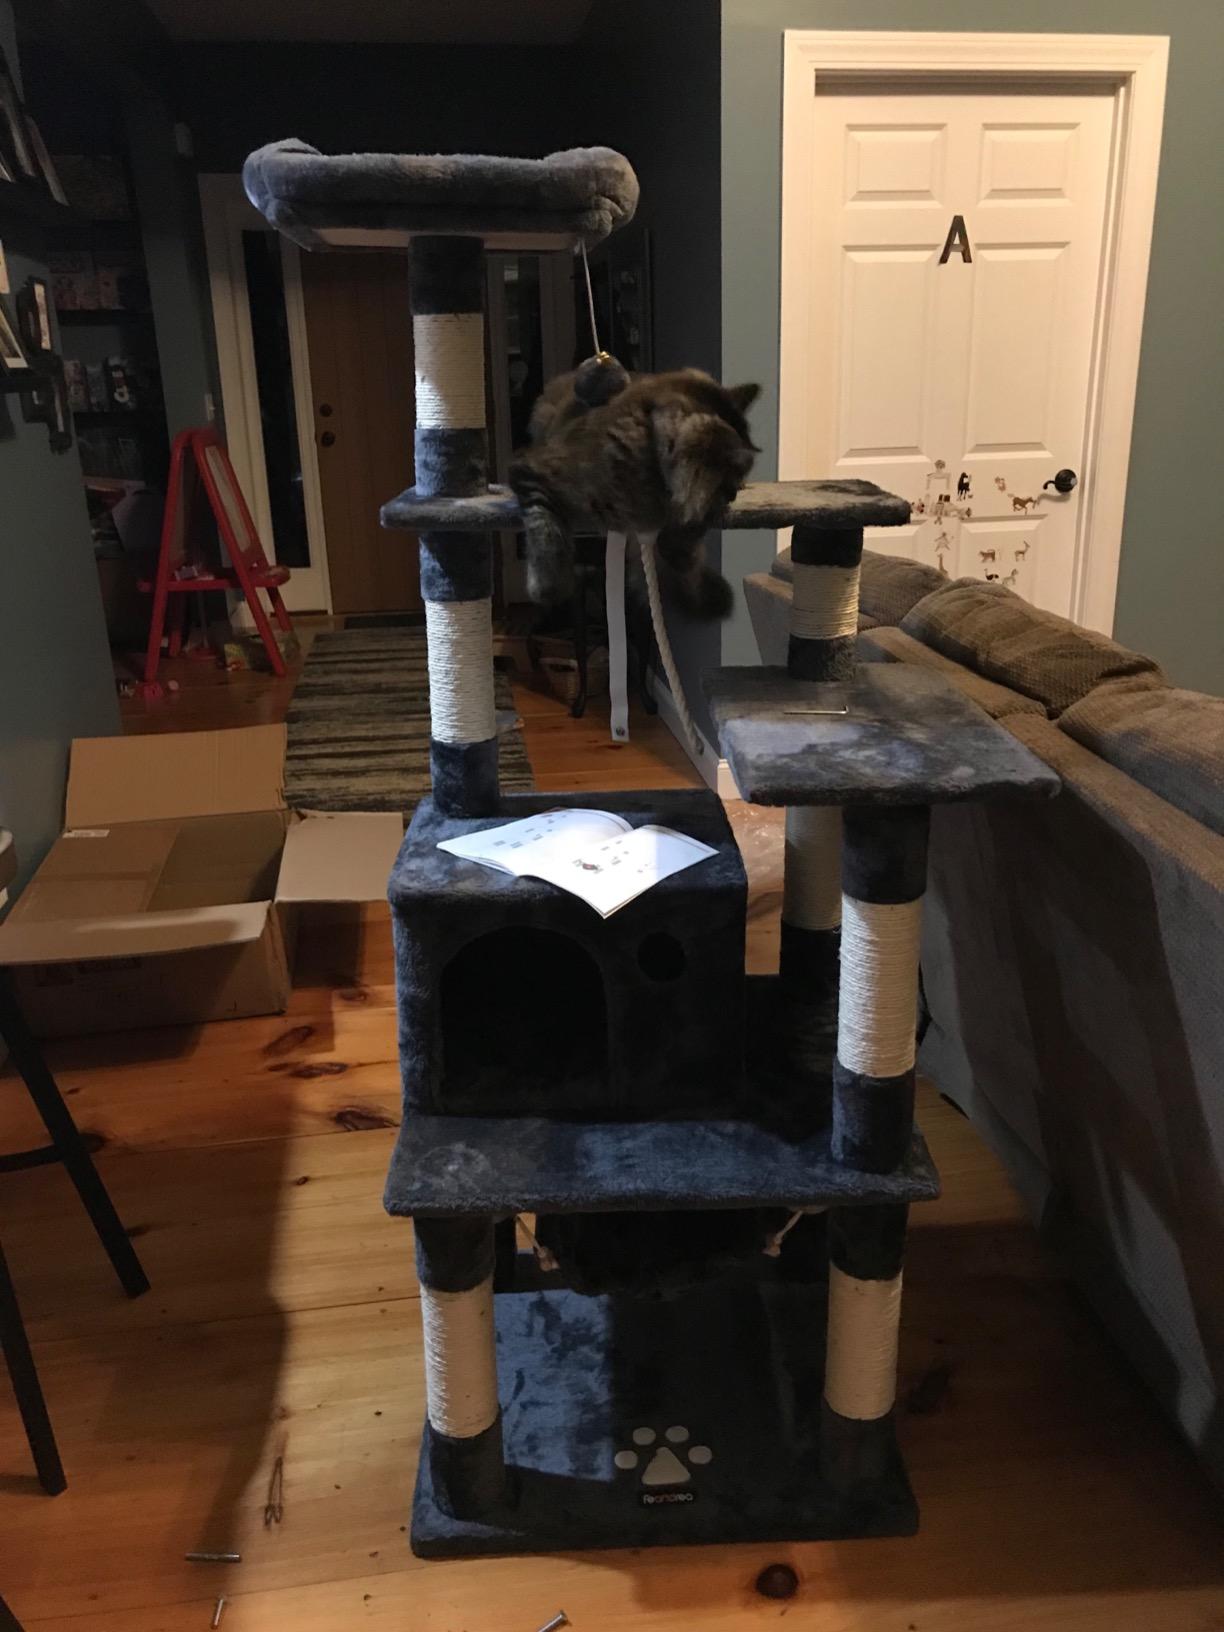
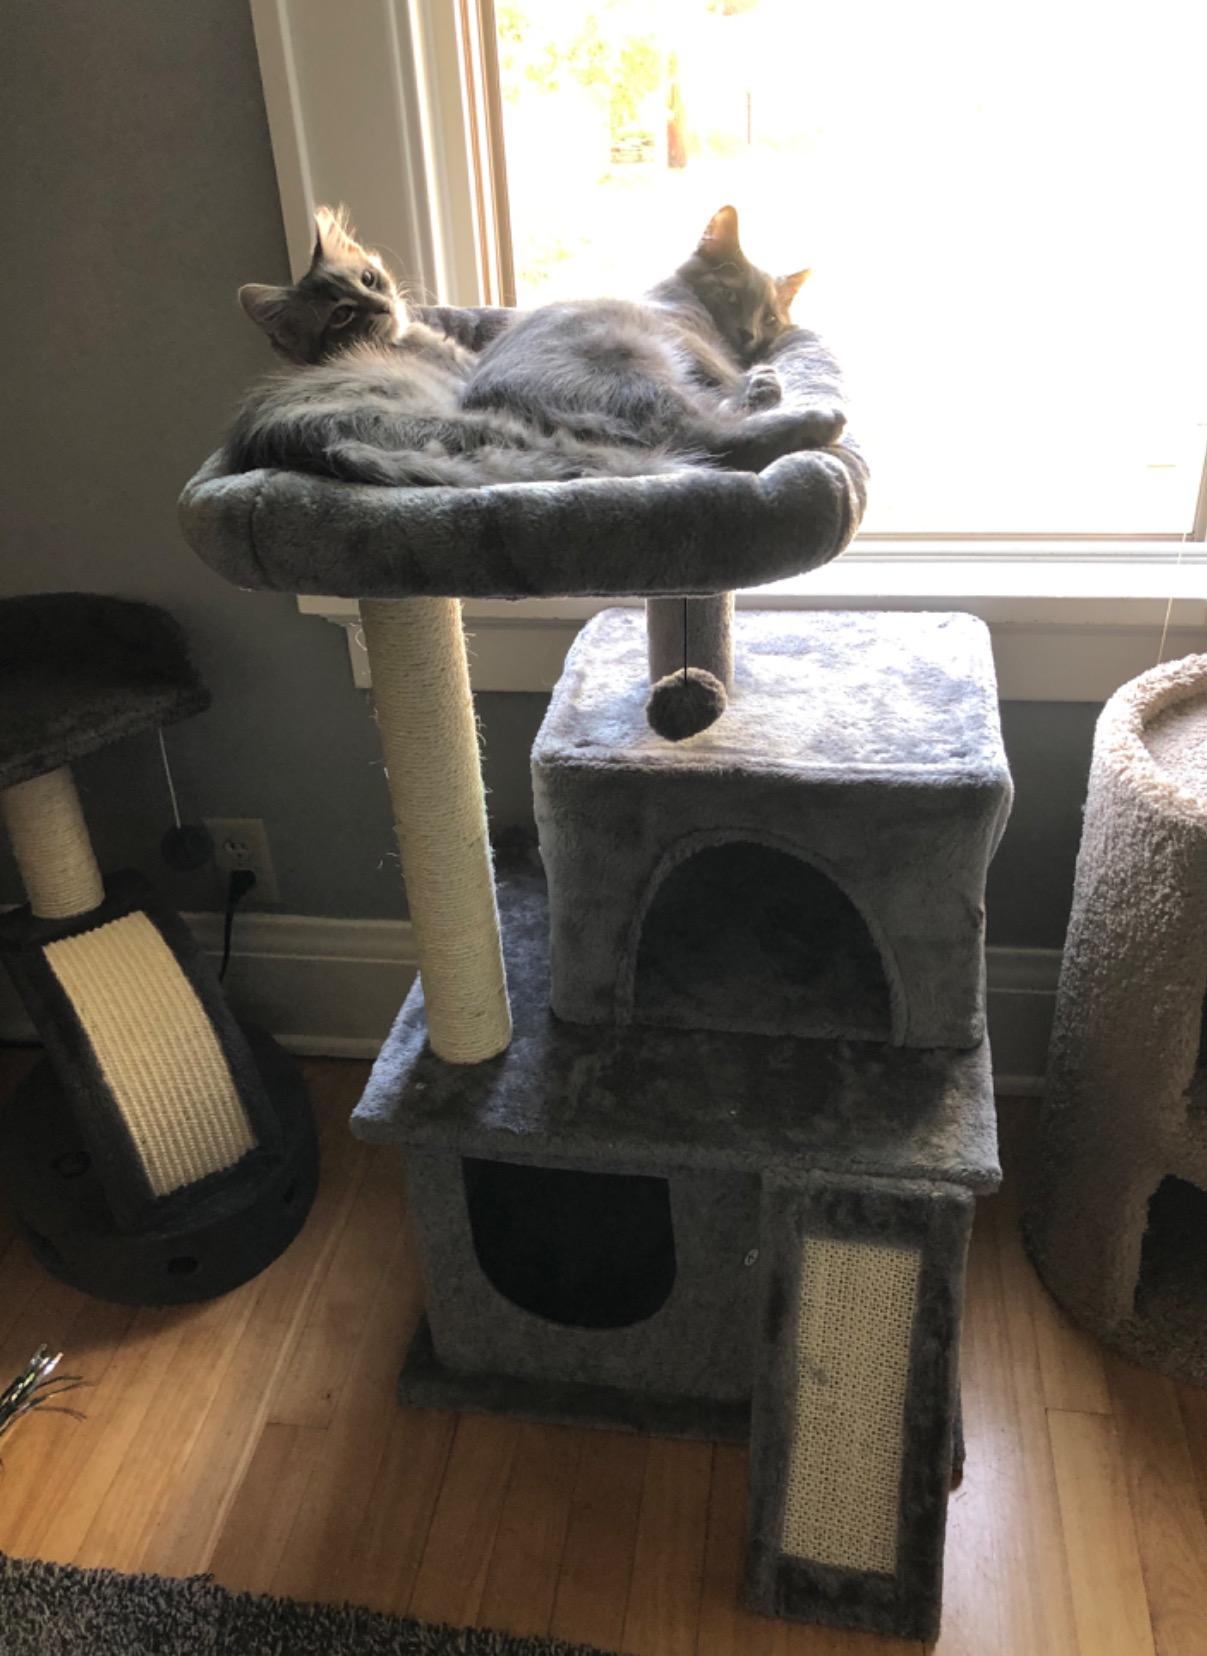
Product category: items_cat tree
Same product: no